Ella Abomah Williams

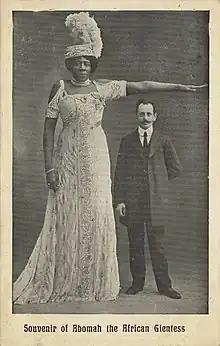
Mme Abomah

Ella Grigsby was born in October 1865, just 10 months after the 13th Amendment to the US Constitution abolished slavery. As a teenager, she began working for Elihu and Harriet Williams, and she chose to take their surname as her own, possibly because her parents had been slaves owned by the Grigsby family.